Rajendra II

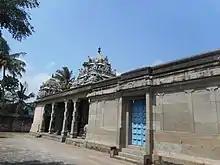
The main shrine of the Agastheeswar temple was likely completed during the time of Rajendra.

Ulagalantha Perumal Temple in Tirukoilur was expanded during rajendra's reign. According to an inscription dating to 1058 CE, the central shrine(gopuram) of the temple, which was built partly of brick, had cracked. The local governor Ranakesari Rama insisted that the shrine should be reconstructed which rajendra had agreed. The new shrine was constructed from fine black granite, a stronger and more durable material. This was so the shrine would last longer without constant repair and reconstruction. five stupas were also built enclosing the verandah and a "mandapa" in front of the temple. The central deity was also decorated with pearls. This straightened the foundation of the temple allowing it to last to this day.